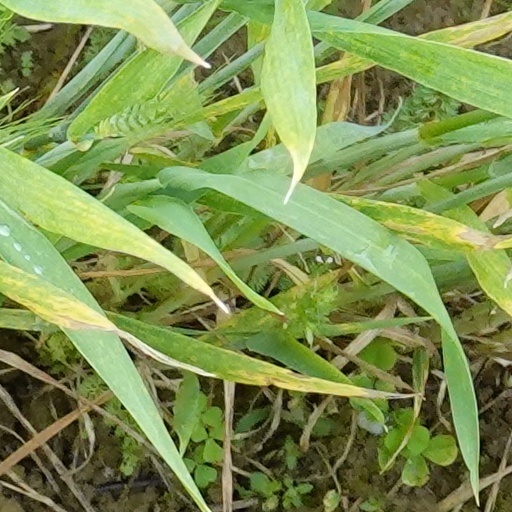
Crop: wheat